Ildefons Lima

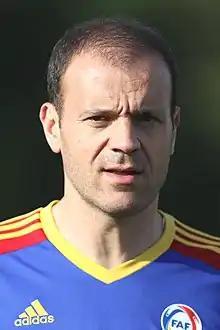
Lima with Andorra in 2016

Ildefons Lima Solà (born 10 December 1979) is an Andorran former professional footballer who played as a centre-back.